Strug (boat)

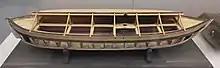
"Strug"

A Strug is a type of flat-bottomed boat which was in use primarily in Russia from the 11th - 18th centuries, for the transport of people and cargo as well as military uses. Designs varied somewhat between different regions of Russia, with typical parameters being a length of 20-45 meters, a width of 4-10 meters, and from 6-20 oars. In some cases both the bow and stern were similarly pointed. Many were equipped with a removable mast and small straight sail, which could be used when the wind permitted, and some models also had a small cabin.